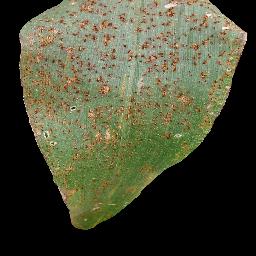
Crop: corn
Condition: (maize)_common_rust